LaShawn Merritt

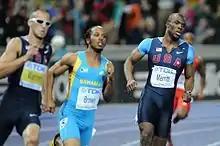
Merritt en route to becoming 400  m world champion in 2009

With Wariner already qualified for the World Championships as the defending champion, Merritt won the 400 m at the 2009 US Championships somewhat uncontested, equalling his own world leading time of 44.50 seconds. At the 2009 World Championships in Athletics, in Berlin, he went on to win the 400 m in a world-leading time of 44.06 seconds, once again beating Wariner.